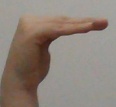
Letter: haa